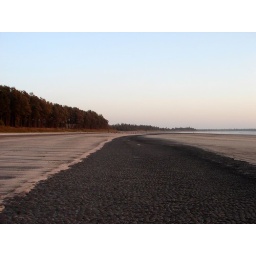
the unique black sands of Kelva beach bathed in the last light of the day.